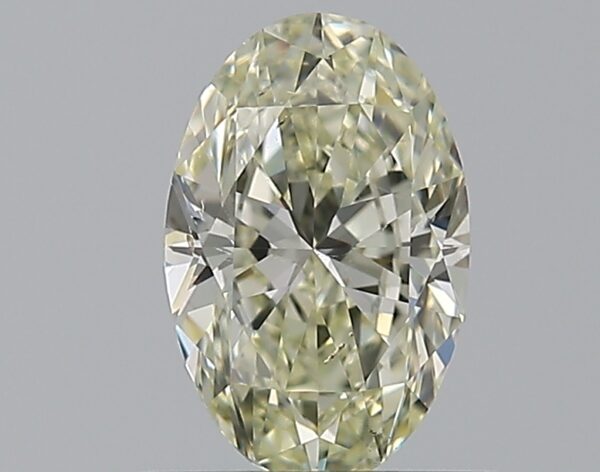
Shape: oval
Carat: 0.7
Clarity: SI1
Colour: N
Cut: EX
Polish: EX
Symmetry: VG
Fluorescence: N
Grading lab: GIA
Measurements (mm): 7.4 x 4.8 x 2.95